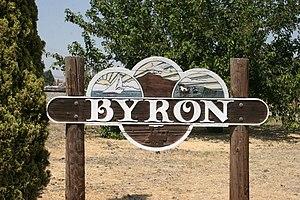
Byron est une census-designated place située dans le comté de Contra Costa, en Californie.